Nikolay Drozdov

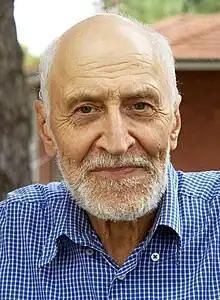
Drozdov in 2011

Nikolay Nikolaievich Drozdov (born 20 June 1937) is a Russian doctor of biological sciences, candidate of geographical sciences, zoological sciences, professor of Moscow State University, a public figure, member of the expert council of the national award "Crystal Compass", a member of the media council of the Russian Geographical Society.